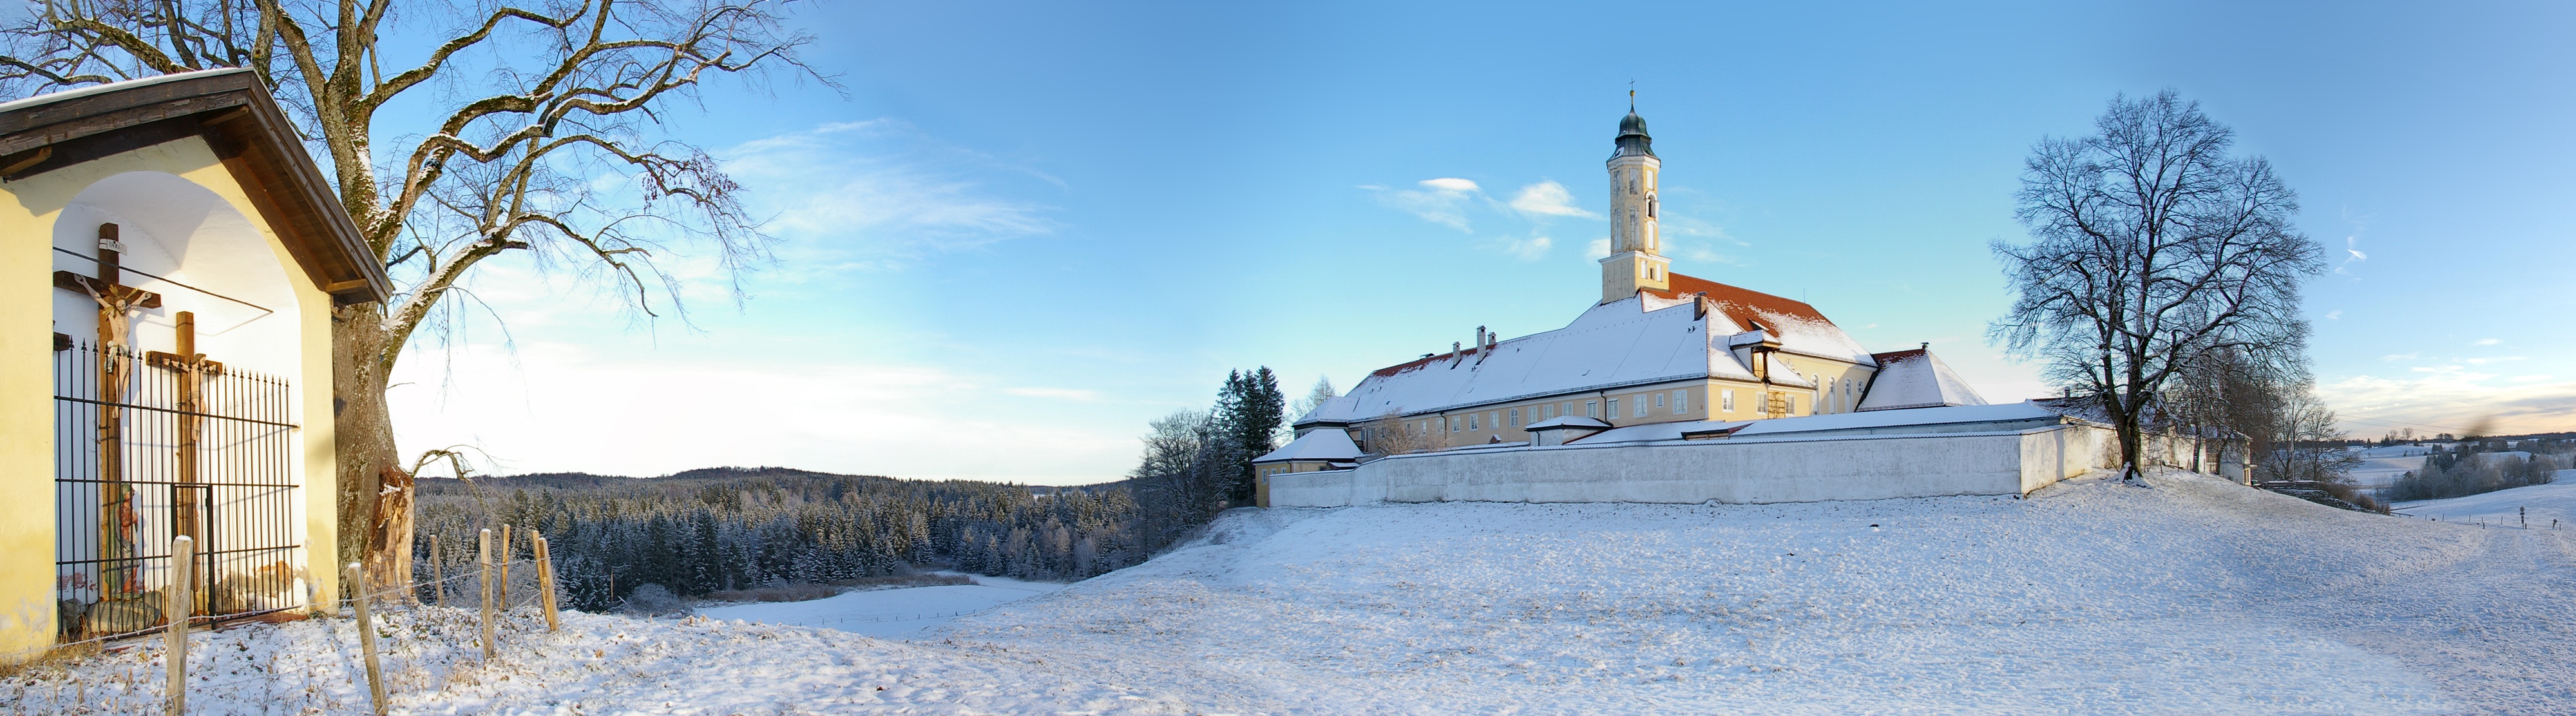
nature, snow, cold, winter, architecture, sky, hill, building, wall, blue, church, season, sunny, steeple, monastery, abbey, crucifixion, wintry, baroque, crucifix, hoarfrost, snow landscape, upper bavaria, monastery wall, late baroque, reutberg